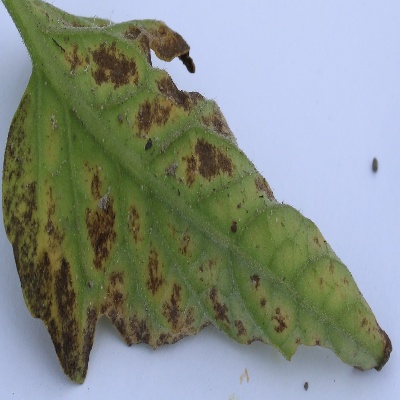
Crop: Tomato
Condition: septoria leaf spot